Cooperative breeding

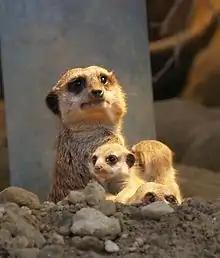
An older female watches over pups while alpha female is away.

Meerkats become reproductively active at one year of age and can have up to four litters per year. However, usually it is the alpha pair that reserves the right to mate and will usually kill any young that is not their own. While the alpha female is away from the group, females that have never reproduced lactate and hunt in order to feed the pups, as well as watch, protect, and defend them from predators. Although it was previously thought that a meerkat's contribution to a pup's diet depended on the degree of relatedness, it has been found that helpers vary in the number of food items they give to pups. This variation in food offering is due to variation in foraging success, sex, and age. Research has additionally found that the level of help is not correlated to the kinship of the litters they are rearing.